Dodge Dart (PF)

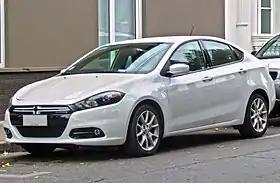
2014 Dodge Dart Rallye

The Dodge Dart is a front-engine, front-wheel drive, four-door compact sedan that was manufactured and marketed by then FCA US LLC, a subsidiary of Fiat Chrysler Automobiles. The automobile debuted at the 2012 North American International Auto Show in Detroit, Michigan. In some non-US markets, the Dodge Dart is sold as the Fiat Viaggio.